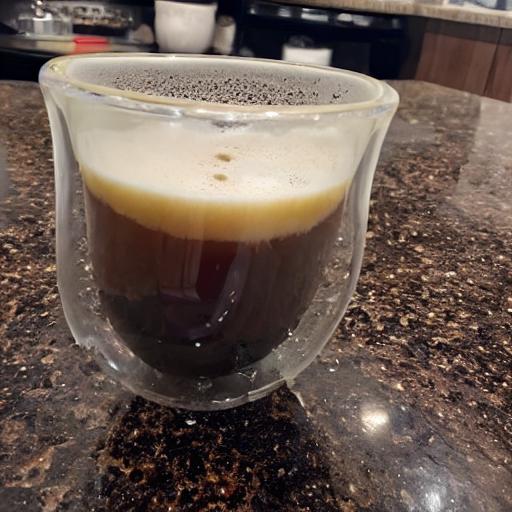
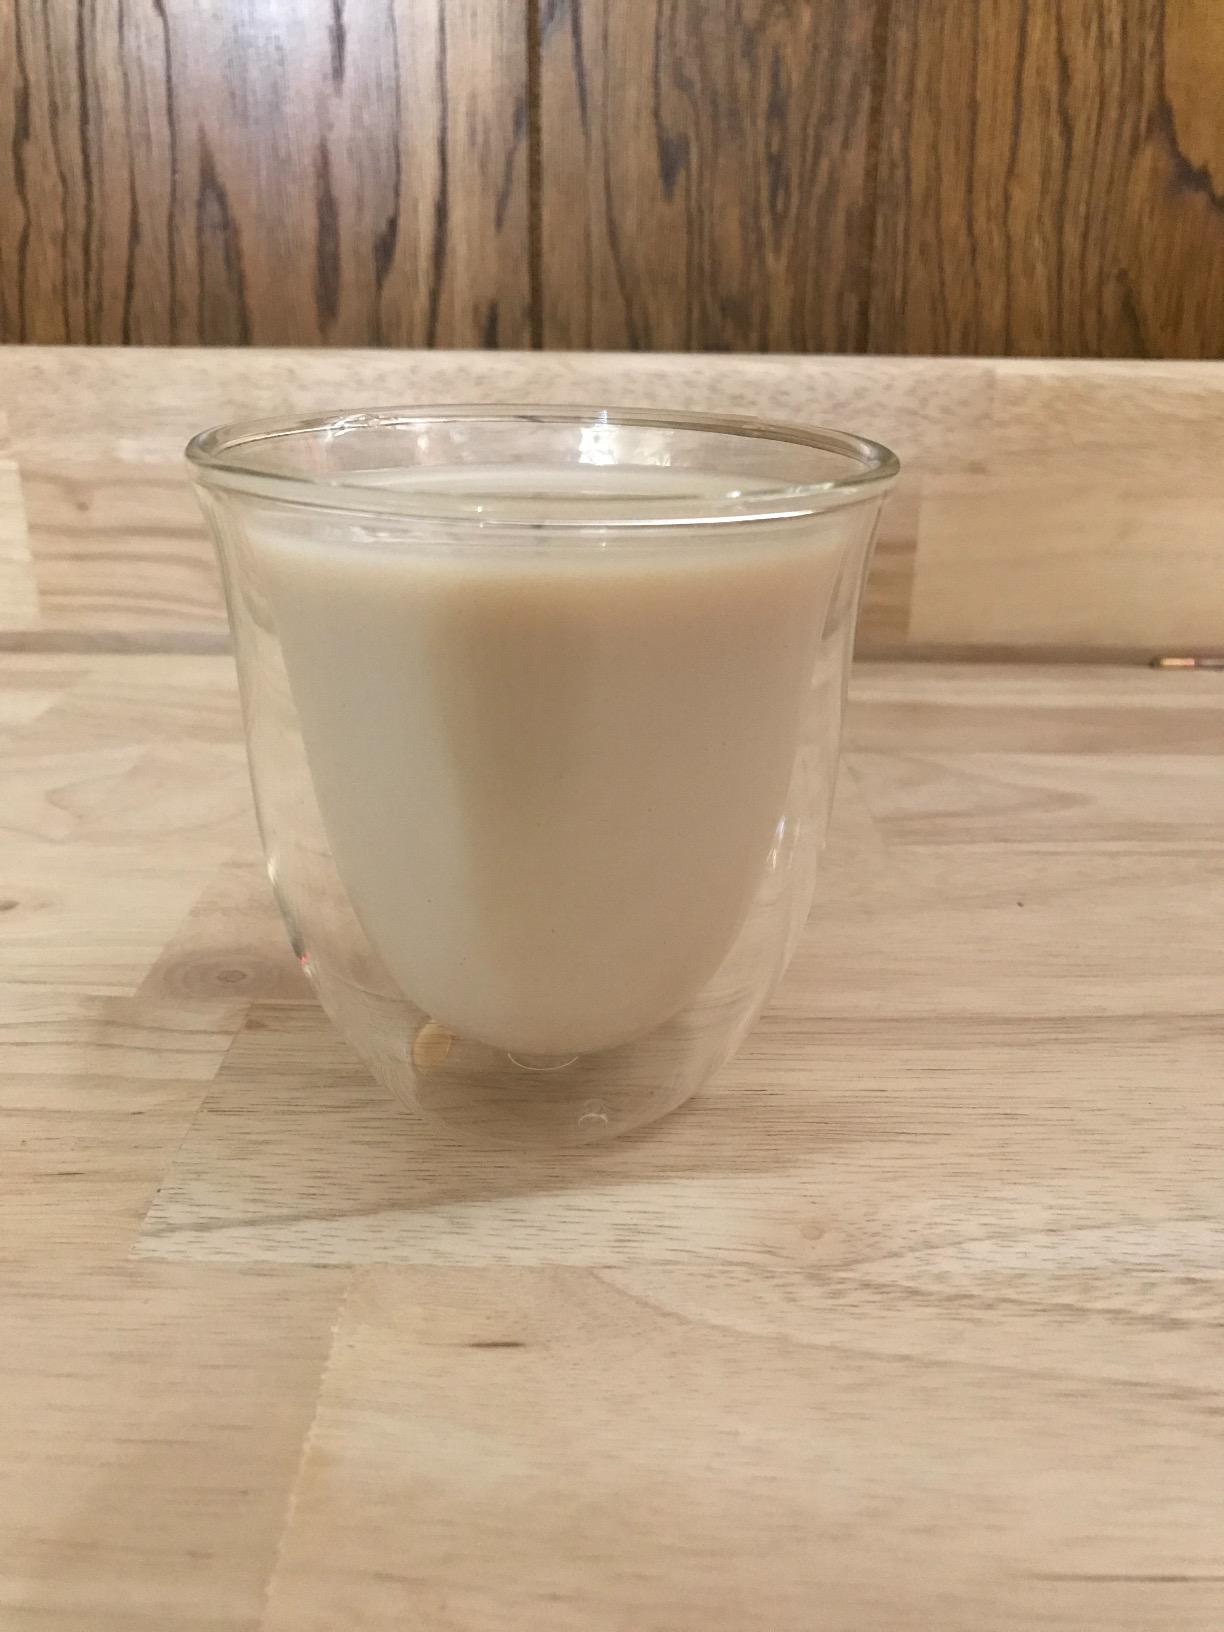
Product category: items_mug
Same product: no